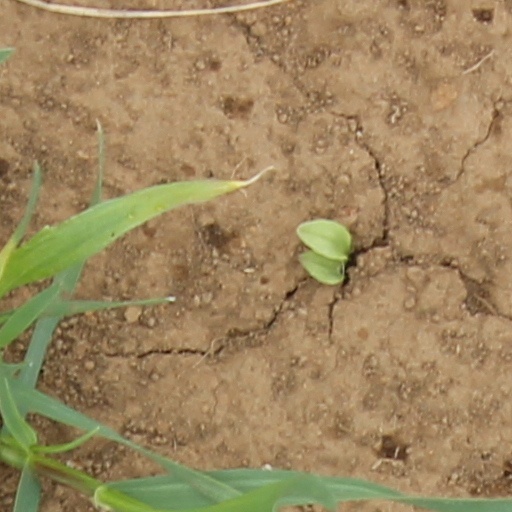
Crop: wheat